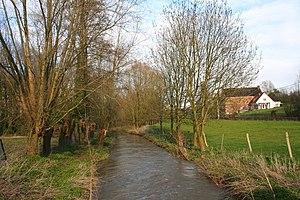
Irchonwelz (Belgique), la Dendre Occidentale vue du Pont Mouchon.
Irchonwelz [iʀʃɔ̃we] est une section de la ville belge d’Ath située en Région wallonne dans la province de Hainaut.